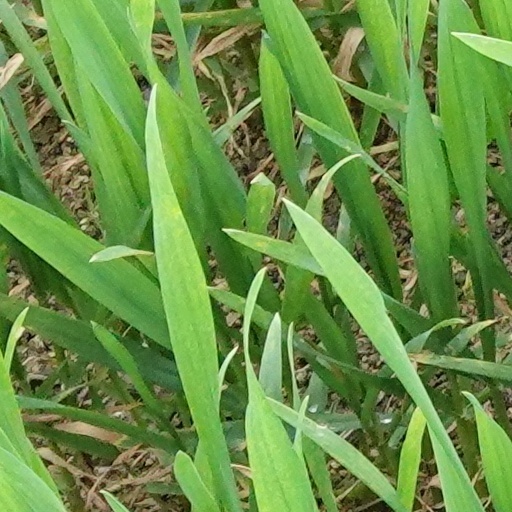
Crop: wheat